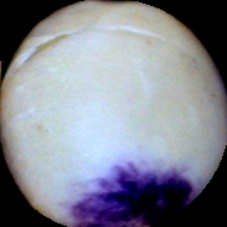
Label: Spotted